Polly Umrigar

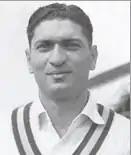

Pahlan Ratanji "Polly" Umrigar (28 March 1926 – 7 November 2006) was an Indian cricketer. He played in the Indian cricket team (1948 – 1962) and played first-class cricket for Bombay and Gujarat. Umrigar played mainly as a middle-order batsman but also bowled occasional medium pace and off spin. He captained India in eight Test matches from 1955 to 1958. When he retired in 1962, he had played in the most Tests (59), scored the most Test runs (3,631), and recorded the most Test centuries (12) of any Indian player. He scored the first double century by an Indian in Test cricket against New Zealand in Hyderabad. In 1998, he received the C. K. Nayudu Lifetime Achievement Award, the highest honour the Indian cricket board can bestow on a former player.